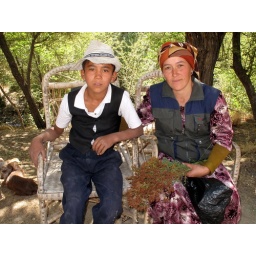
This boy brought us horses and also picked clean the walnut tree around the corner.